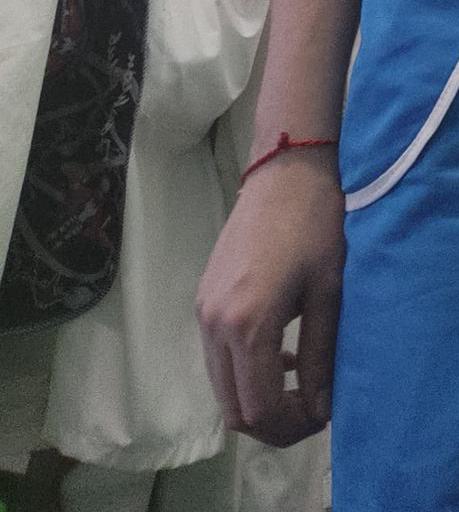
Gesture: no_gesture